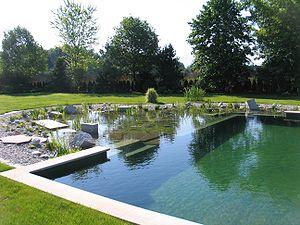
Une baignade biologique est un type de bassin fonctionnant sur le principe du lagunage fondé sur la filtration de l’eau par les plantes aquatiques et divers organismes naturels. Selon l'AFNOR, ce type de bassins n'est pas considéré comme une piscine.